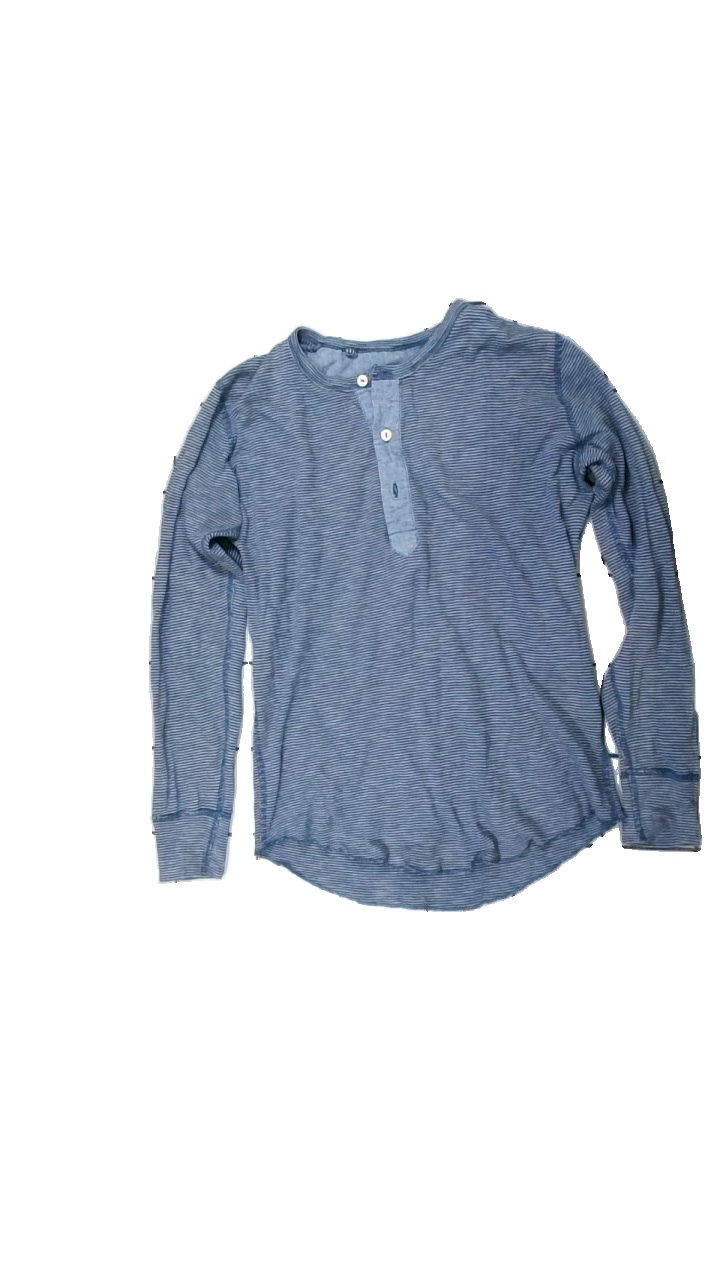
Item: Top (Men)
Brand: Pl &co
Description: randig långärmad tröja med fläckar fram
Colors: Blue
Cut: Regular
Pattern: Striped
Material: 100% cotton
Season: All
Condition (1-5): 3
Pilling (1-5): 5
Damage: fläckar
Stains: Major
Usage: Export
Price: <50